Maison Margiela

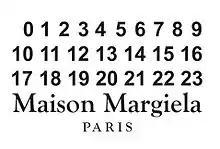
Previous Maison Margiela logo

With "New York Magazine" describing the label's early shows as "perhaps more like art happenings than the thematic and operatic productions ‘80s Paris fashion is known for," in 1988, Maison Martin Margiela presented its debut womenswear collection at Paris Fashion Week. for the spring of 1989. Refusing to take bows at his live shows, Margiela began avoiding pictures and began handling all media via fax, with interviews taken collectively by the entire design team and correspondence signed with "we." Many in the fashion media contended that the anonymity was a publicity stunt, although Maison Martin Margiela asserted that Margiela's anonymity was a reaction to an overly commercialized fashion industry and a genuine attempt to return the focus of fashion to the clothing, and not the personas behind it. The press dubbed Margiela the Greta Garbo of fashion as a result, a reference to Garbo's similar avoidance of the spotlight, and in 2008 the "New York Times" called Margiela "fashion's invisible man."